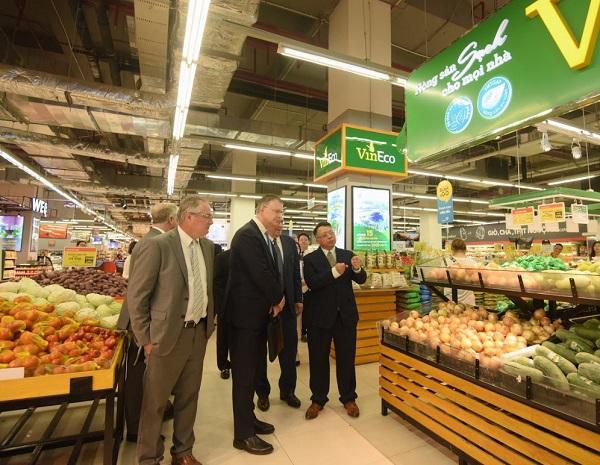
có một nhóm người xuất hiện ở khu vực bán rau củ quả trong siêu thị